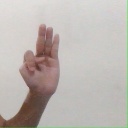
अक्षर: भ